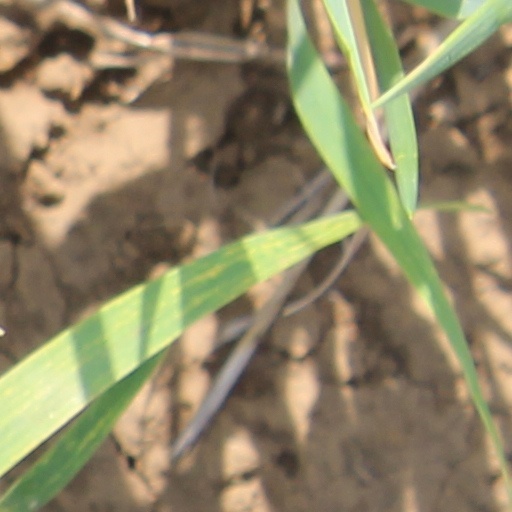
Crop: wheat